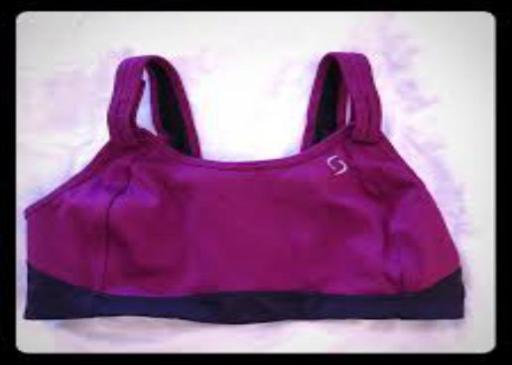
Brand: moving comfort-2
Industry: Clothes